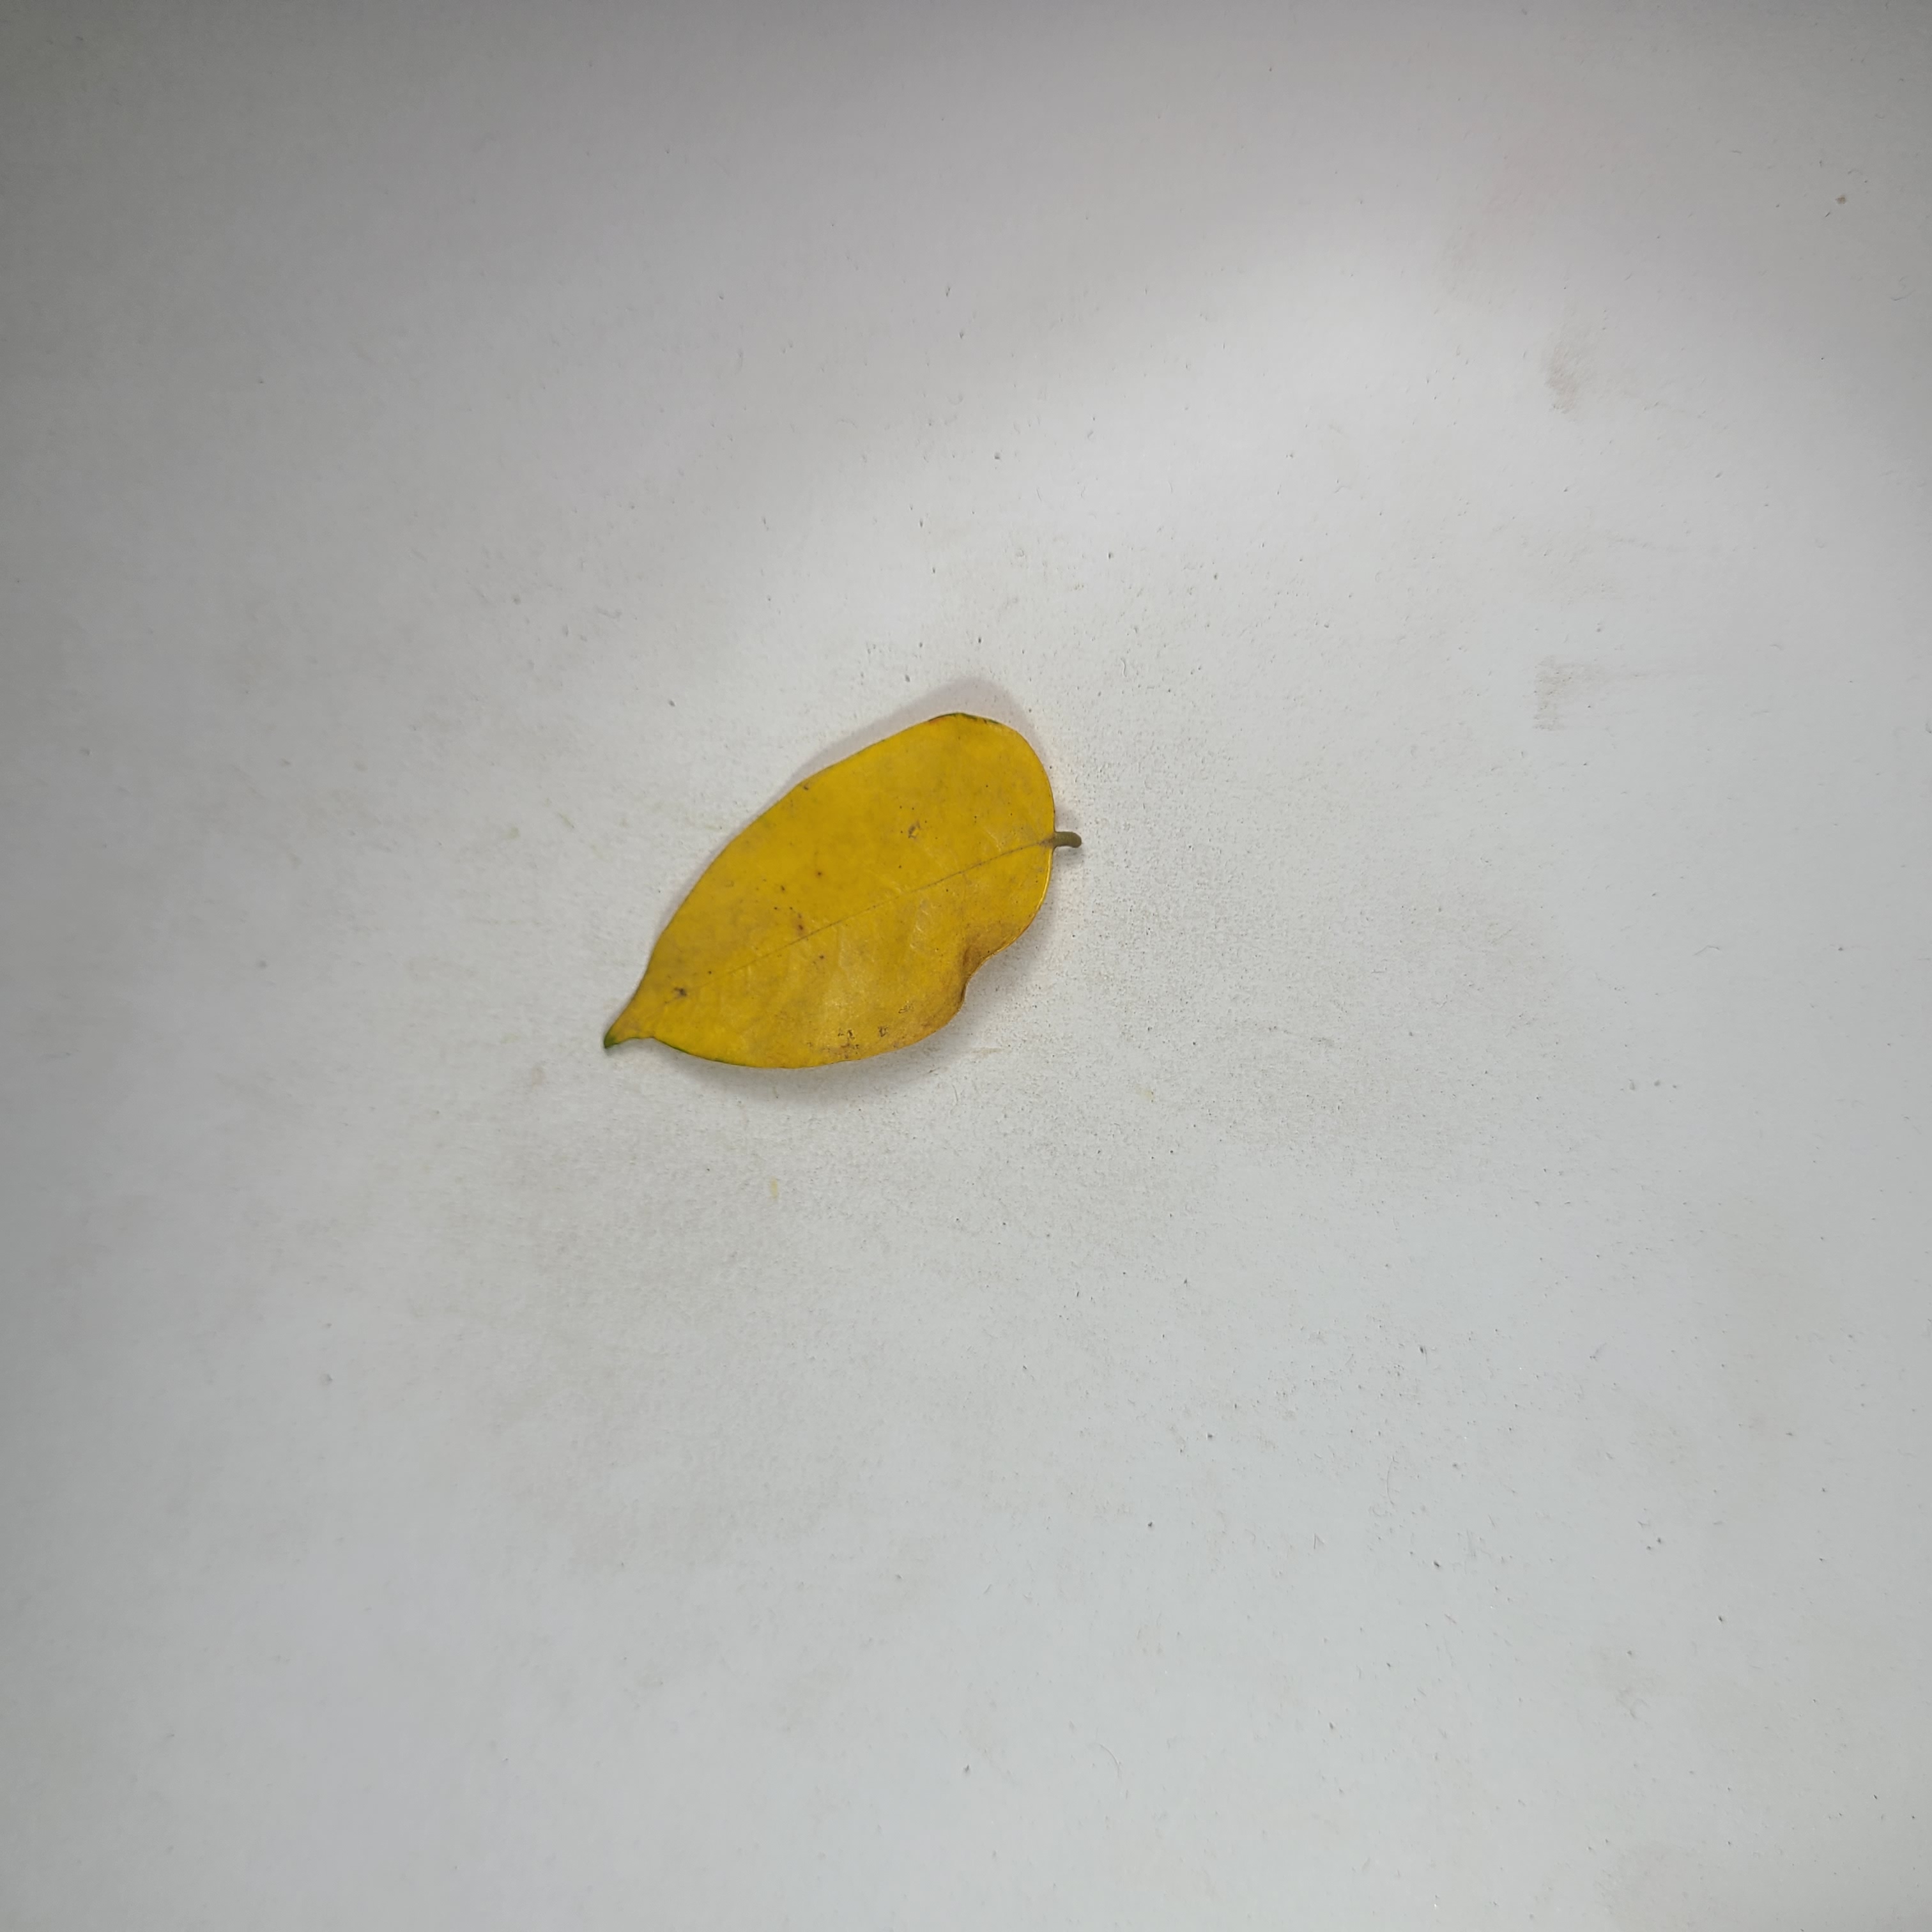
Label: Yellow Leaves